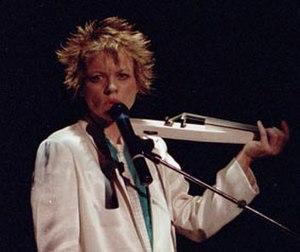
Laurie Anderson, née Laura Phillips Anderson, le 5 juin 1947 à Glenn Ellyn dans l'Illinois, est une artiste expérimentale et musicienne américaine, connue pour ses performances multimédia et les nombreux albums qu'elle a réalisés.